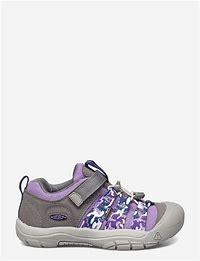
Brand: Keen
Model: 100